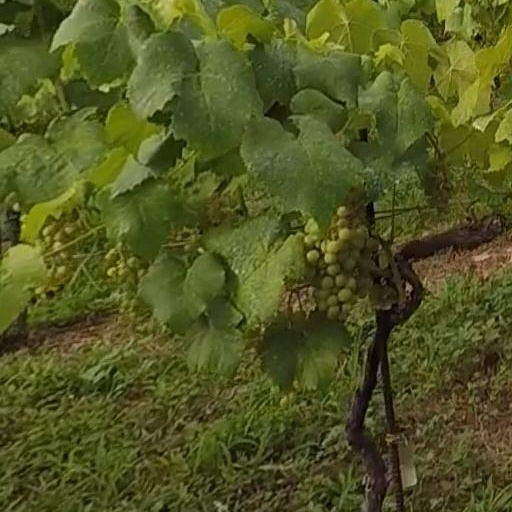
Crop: grape